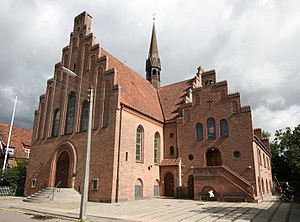
Jens Christian Kofoed / Galleri
Jens Christian Kofoed var en dansk arkitekt, der praktiserede historicismen og særligt med den italienske middelalderarkitektur som forbillede. Han har bl.a. bygget missionshuse mm. for KFUM.